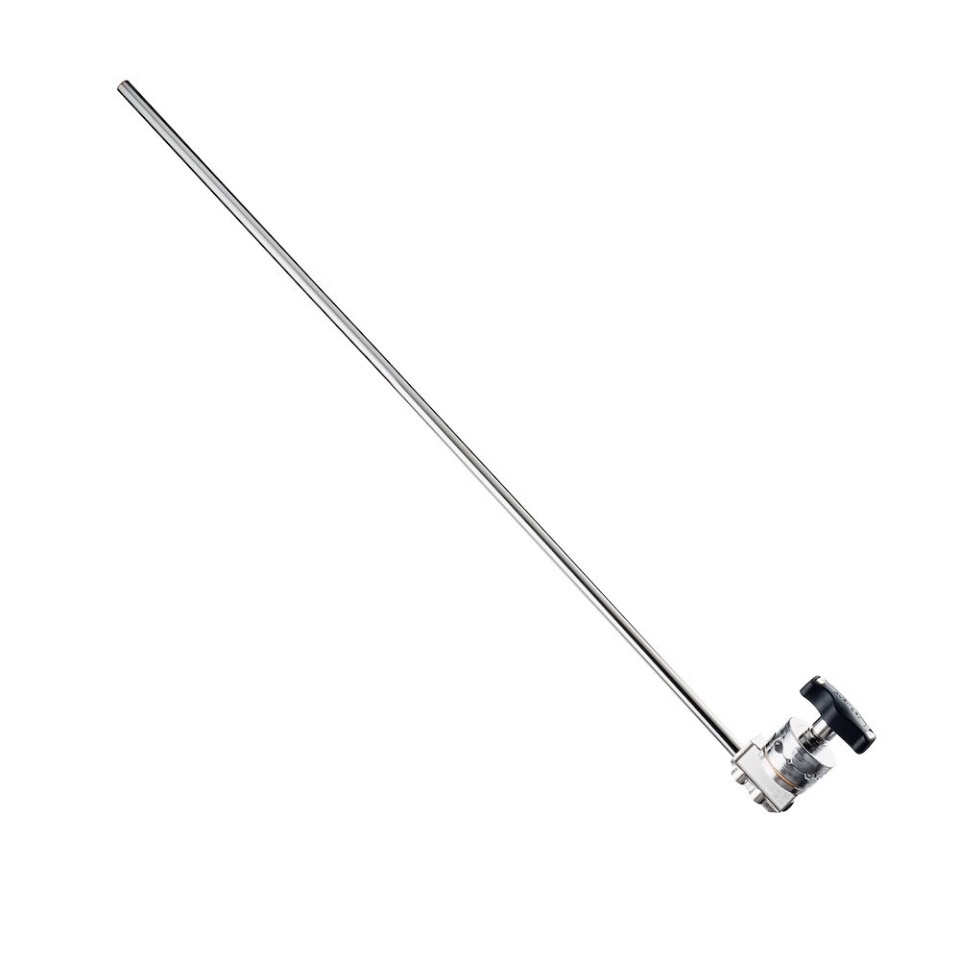
Avenger Extension Grip Arm, Silver 102cm/40in
Avenger Extension Grip Arm, Silver 102cm/40in The Avenger D520 40 inch/102 cm grip arm is one of the most popular accessories used on C-Stands and is commonly used with the D200 grip head! Grip arms are used for providing extended grip points from stands. Commonly used in cine and video shoots to hold scrims, flags and floppies these arms provide a number of uses. Photographers use these grip arms for holding lights and clamping reflectors. A must-have tool to have in your kit! Recommended Accessories: Roller Bag AVCSA1301B, A2033F, A2030D, A2033L, D200, A2014, A2007, E650, E250, D220, D240
Brand: Avenger
Category: Cameras & Optics > Photography > Lighting & Studio > Studio Stands & Mounts > Boom Arms